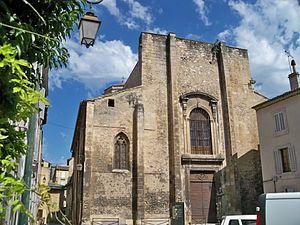
Cathédrale Notre-Dame-et-Saint-Véran de Cavailloncloître (ClasséClassé) This building is indexed in the Base Mérimée, a database of architectural heritage maintained by the French Ministry of Culture,